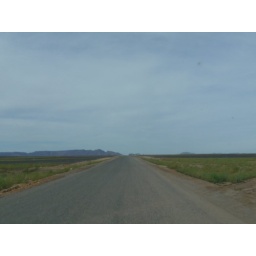
green grass in the sahara P1370382